Holmegård (manor house)

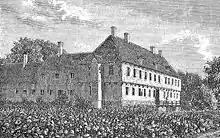
Holmegaard in 1872.

Henriette Danneskiold-Samsøe died in Copenhagen on 28 July 1843. Holmegaard manor and glass factory were passed to her second eldest son Christian Conrad Sophus Danneskiold-Samsøe (1800-1886). In 1833, he had married Lady Elisabeth Brudenell-Bruce. In 1850, he was second time married to Anna Lovise Amalie von Zytphe. He expanded Holmegaard Glass Factory and managed it with great skill. In 1960, he succeeded his brother as holder of the County of Samsø. He also constructed the country house Enrum at Vedbæk.